Freie Strasse

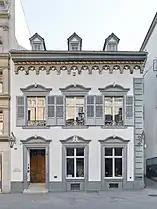
"Haus zum Schlüssel" from 1488, one of the oldest guild headquarters in the city

Freie Strasse is the oldest shopping street in the city of Basel, Switzerland. It was already used as a transportation and trade route towards the west during the time of the Roman settlement in Augusta Raurica around 44 BC. Today, it is considered one of the most important shopping streets in the city.